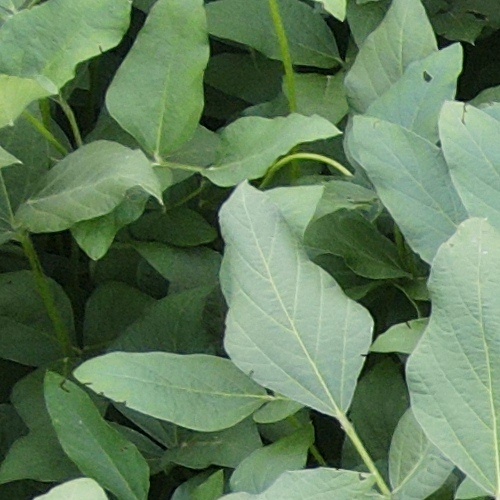
Label: Caterpillar